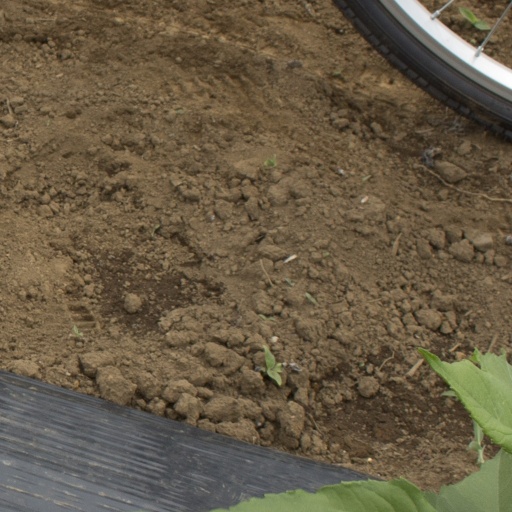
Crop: Jerusalem artichoke